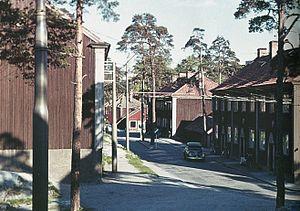
C'est en réponse à la crise du marché immobilier qu'a connue la capitale suédoise pendant la Première Guerre mondiale qu'ont été construits des logements d'urgence à Stockholm. Au début du XXᵉ siècle, les conditions de logement des familles ouvrières et des personnes à faible revenu s'étaient fortement détériorées. La raison principale en était la révolution industrielle et l'énorme flux de population qui en avait résulté, la population de Stockholm ayant pratiquement doublé dans les deux dernières décennies du XIXᵉ siècle.